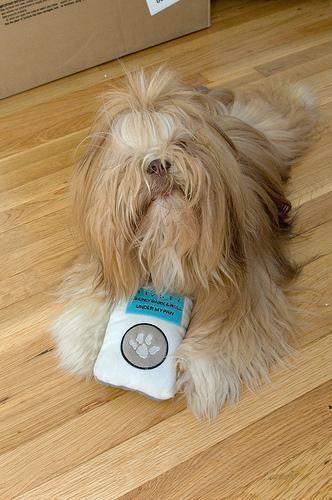
Lhasa